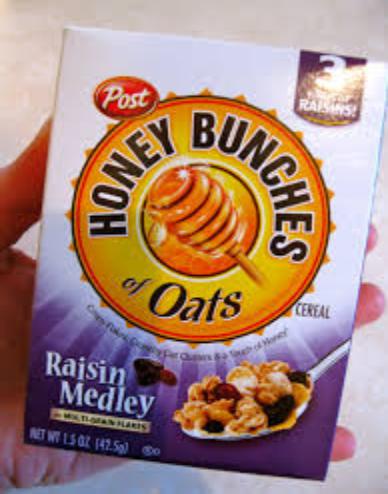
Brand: Honey Bunches of Oats
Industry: Food